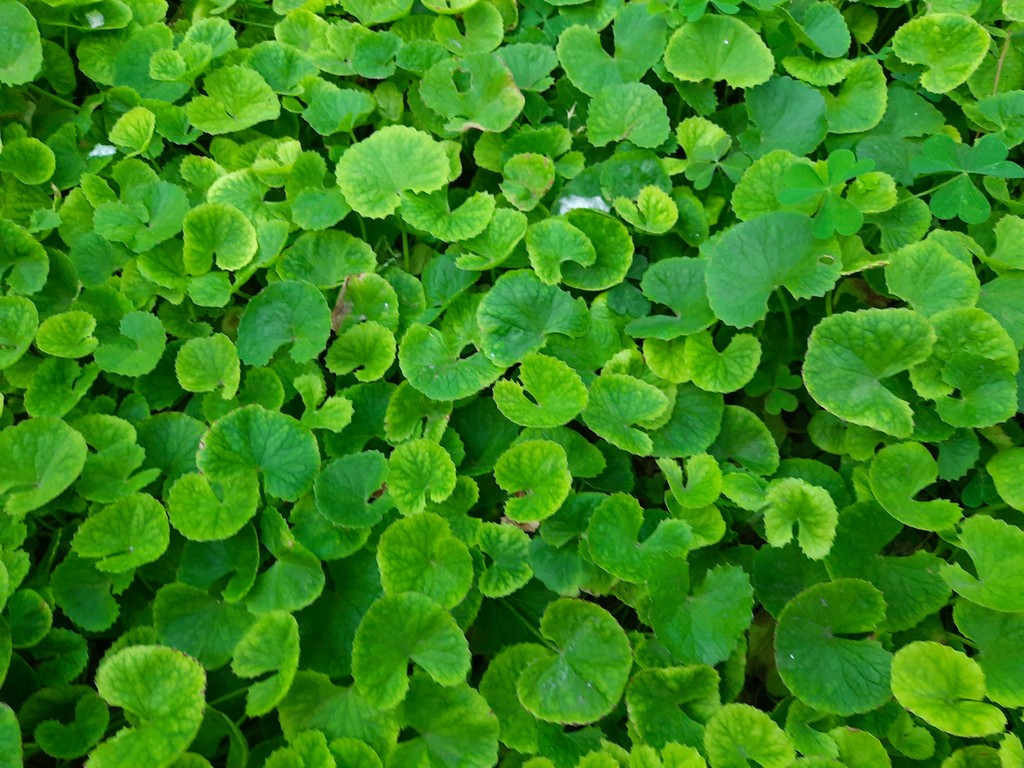
Label: Healthy